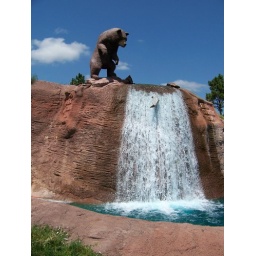
Note the fish in the water